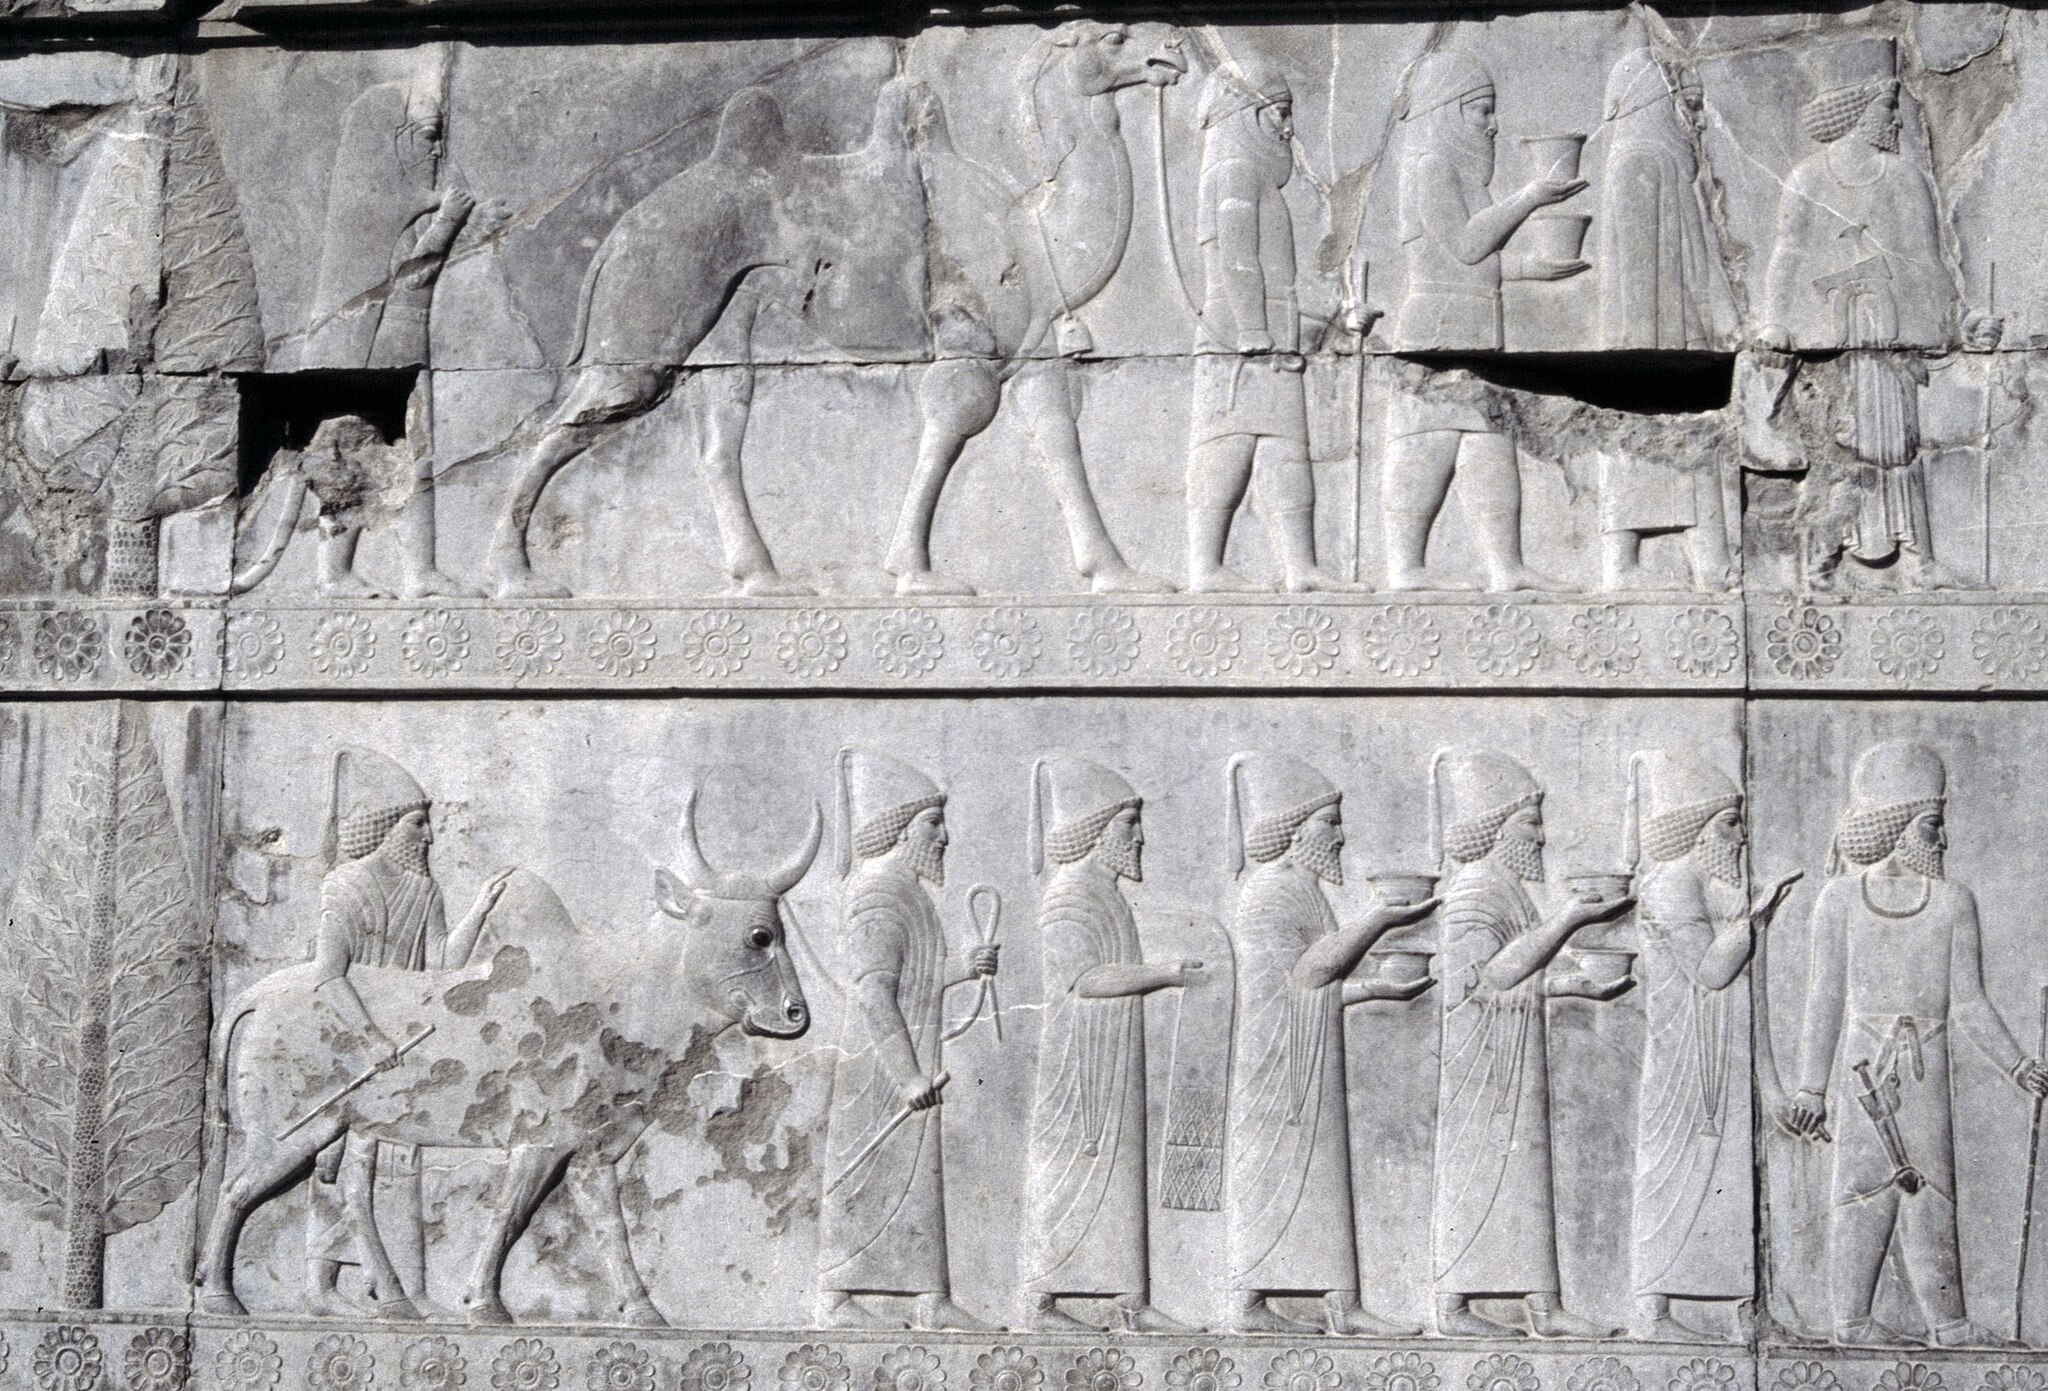
Title: IranPersepolisXerxesPropyläen1
Description: Persepolis: Xerxes-Propyläen
Date: 1991-09
Categories: Self-published work, Files by Ziegler175, 1991 in Persepolis, September 1991 in Iran, Babylonian delegation, Apadana, Arian delegation, Apadana